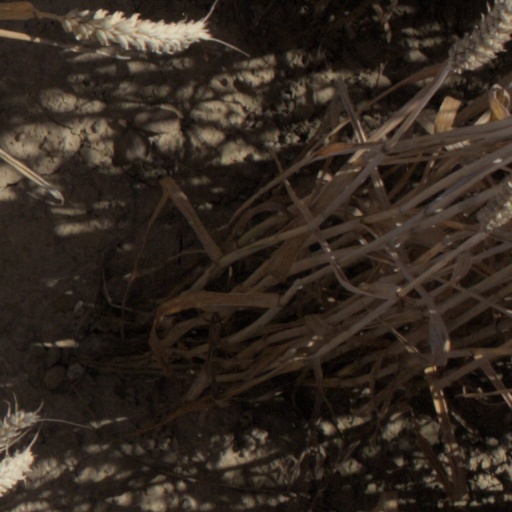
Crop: wheat